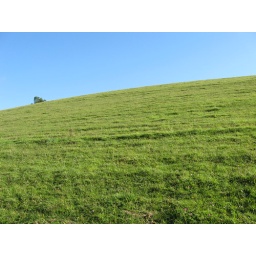
There is a green hill far away ... in England